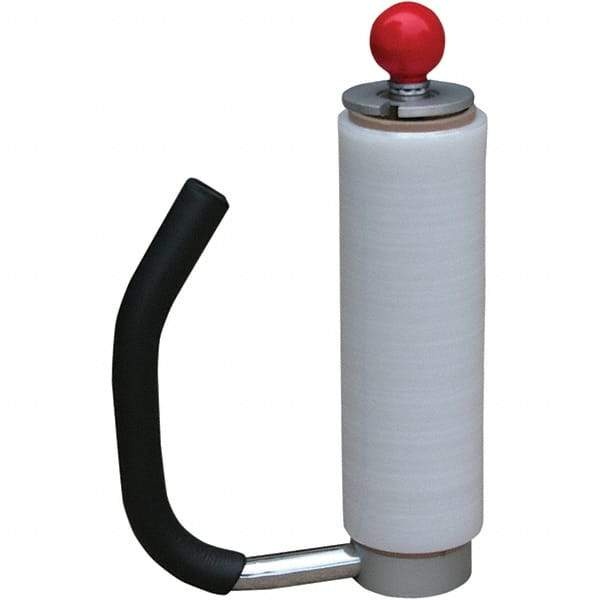
Vestil - Hand-Held Stretch Wrap Dispensers Style: Handheld Dispenser
Brand: Vestil
Item #: 19295757 Brand: Vestil Model #: SW-HAND-R Exact Tooling IR#: 04 Product Specifications Hand-Held Stretch Wrap Dispensers; Style: Handheld Dispenser Style Handheld Dispenser
Category: Business & Industrial > Manufacturing > Packaging Machines > Wrapping Machines